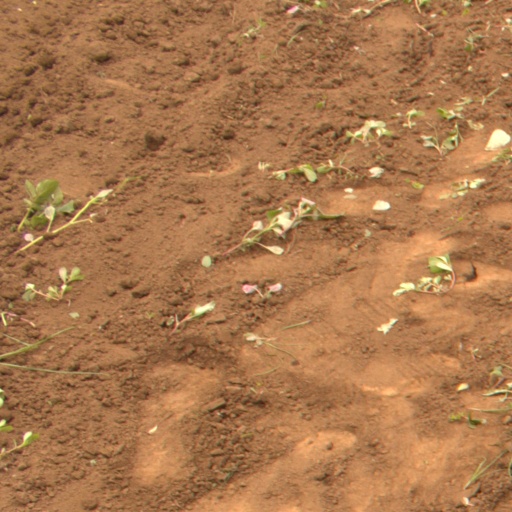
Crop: soybean